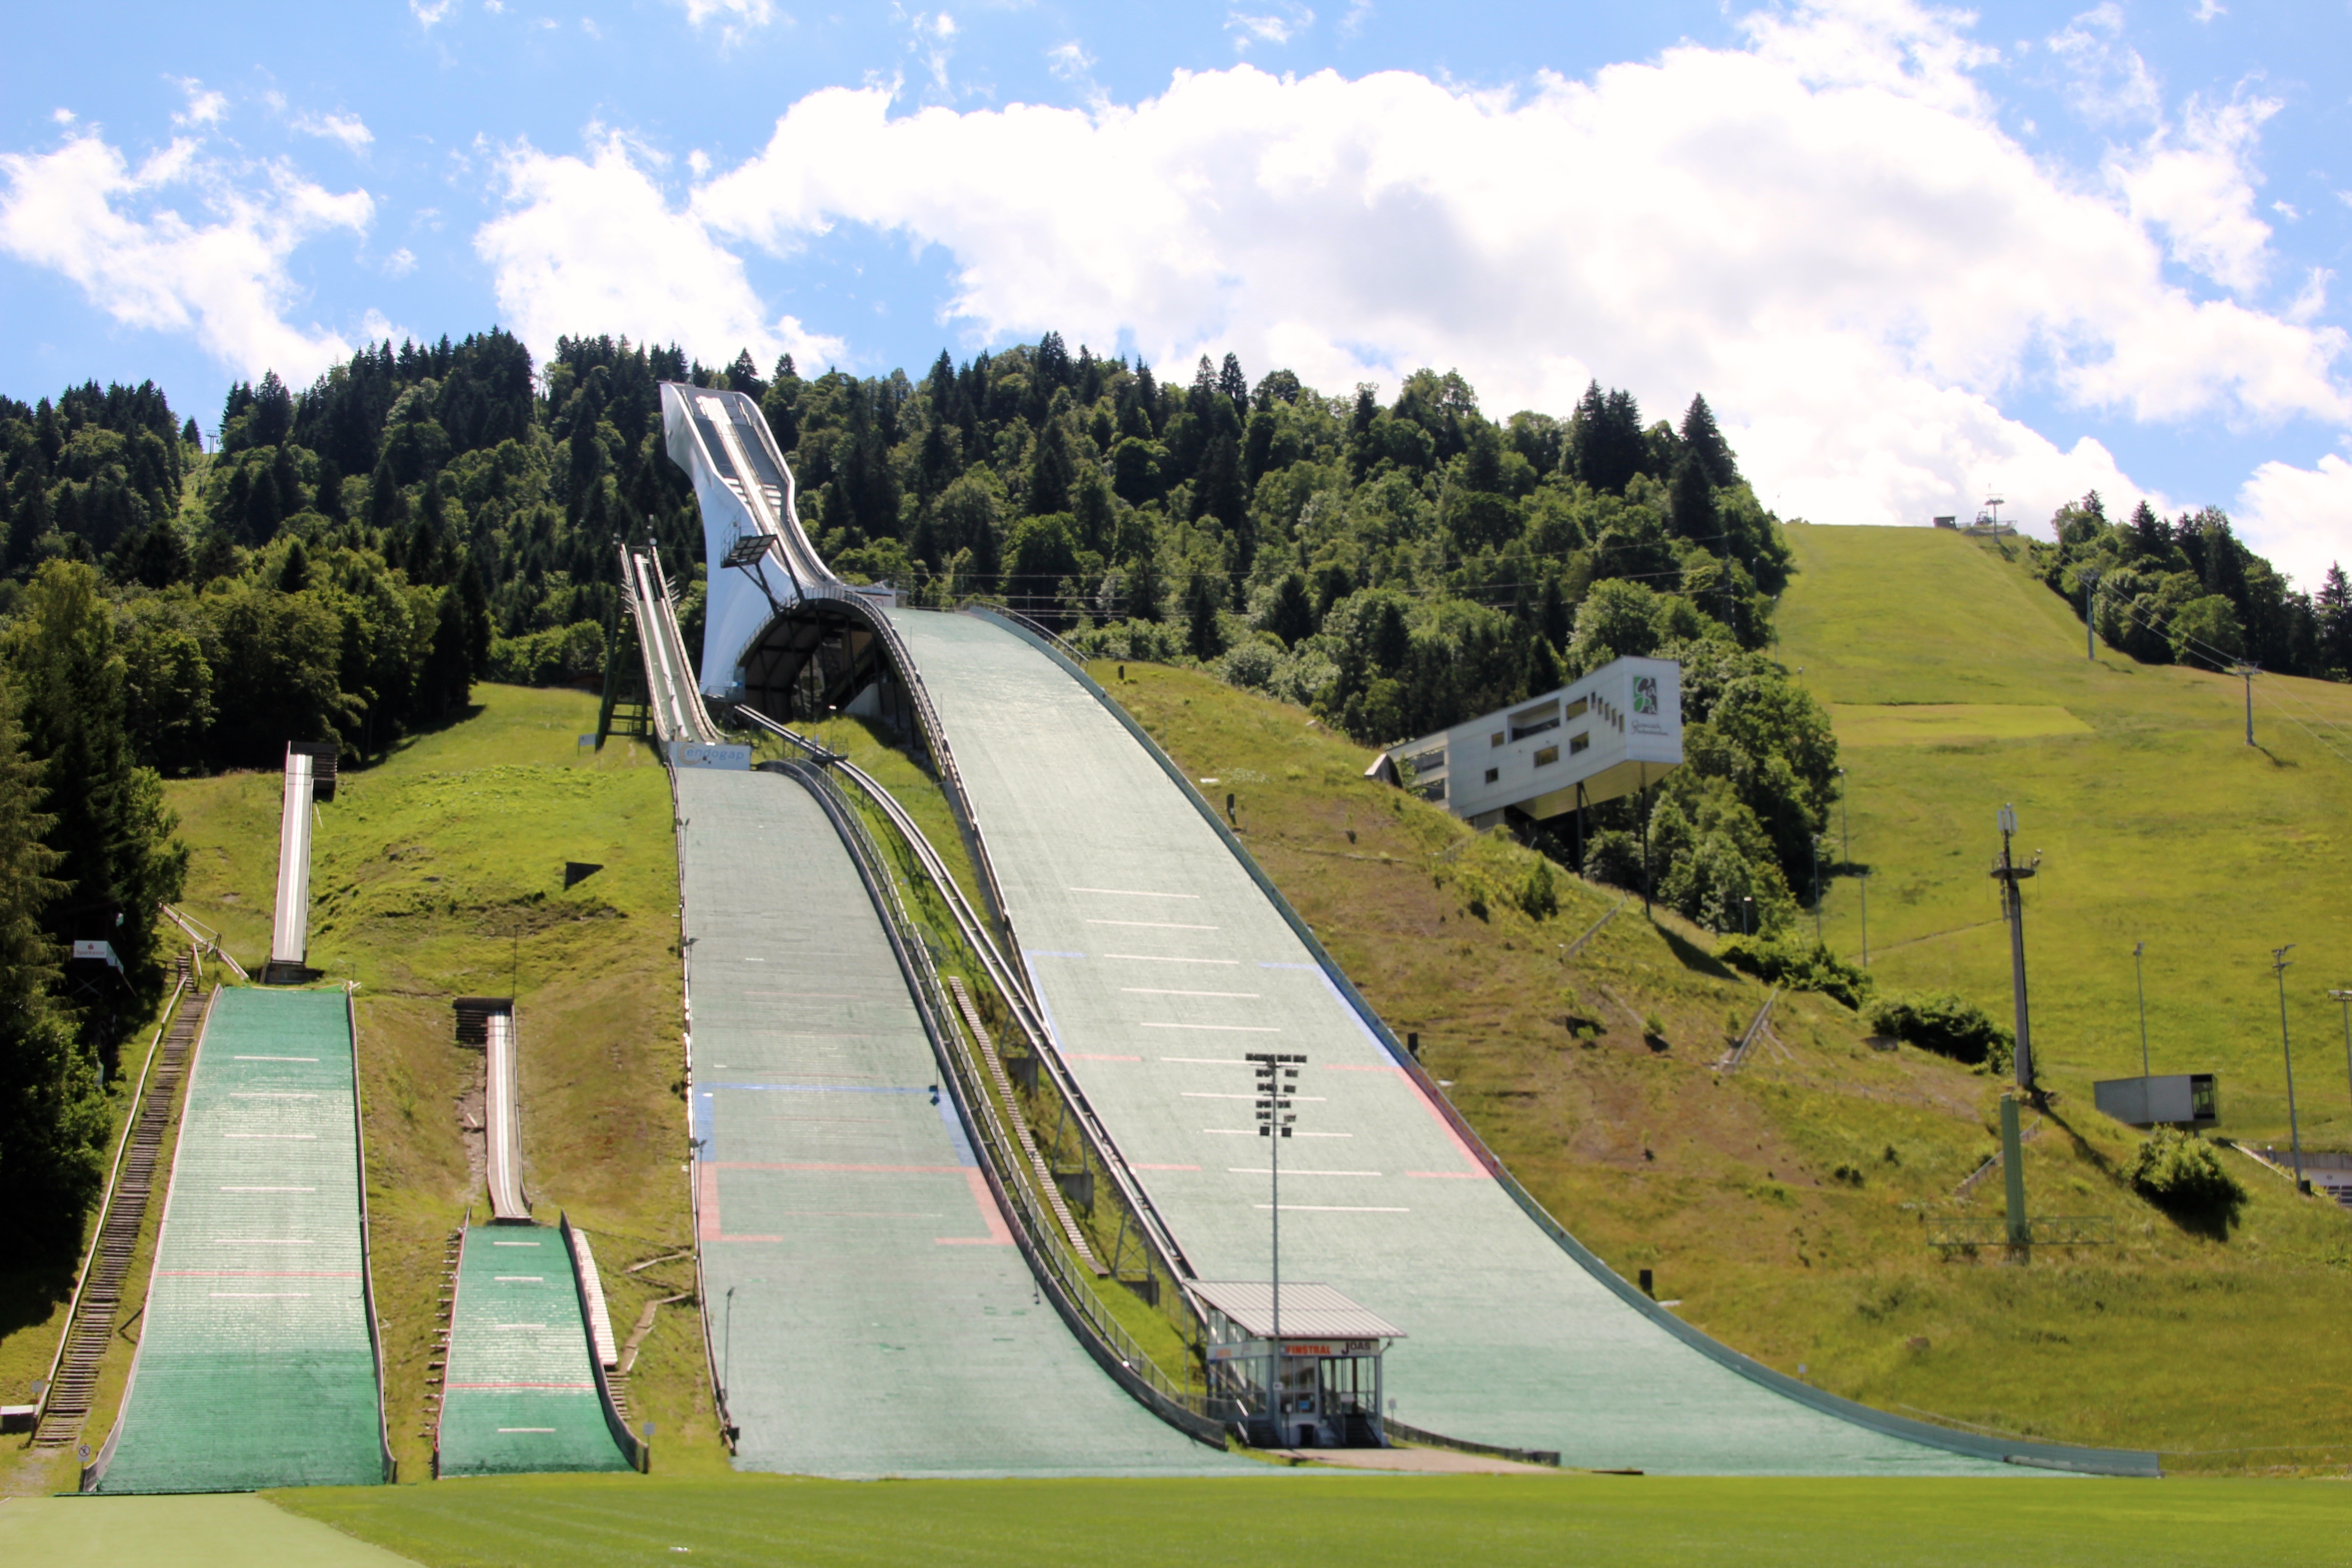
recreation, jumping, park, sports, bavaria, ski resort, ski jump, garmisch partenkirchen delineation, olympia delineation, outdoor recreation